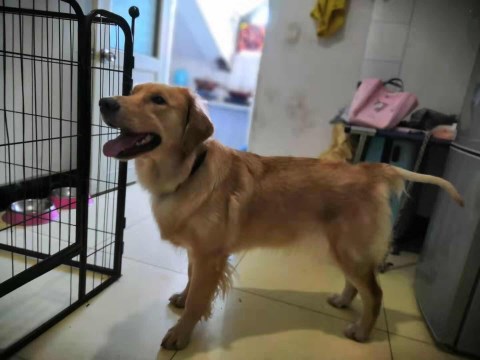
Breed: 5355-n000126-golden_retriever